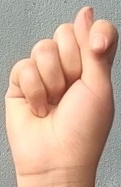
ASL sign: T